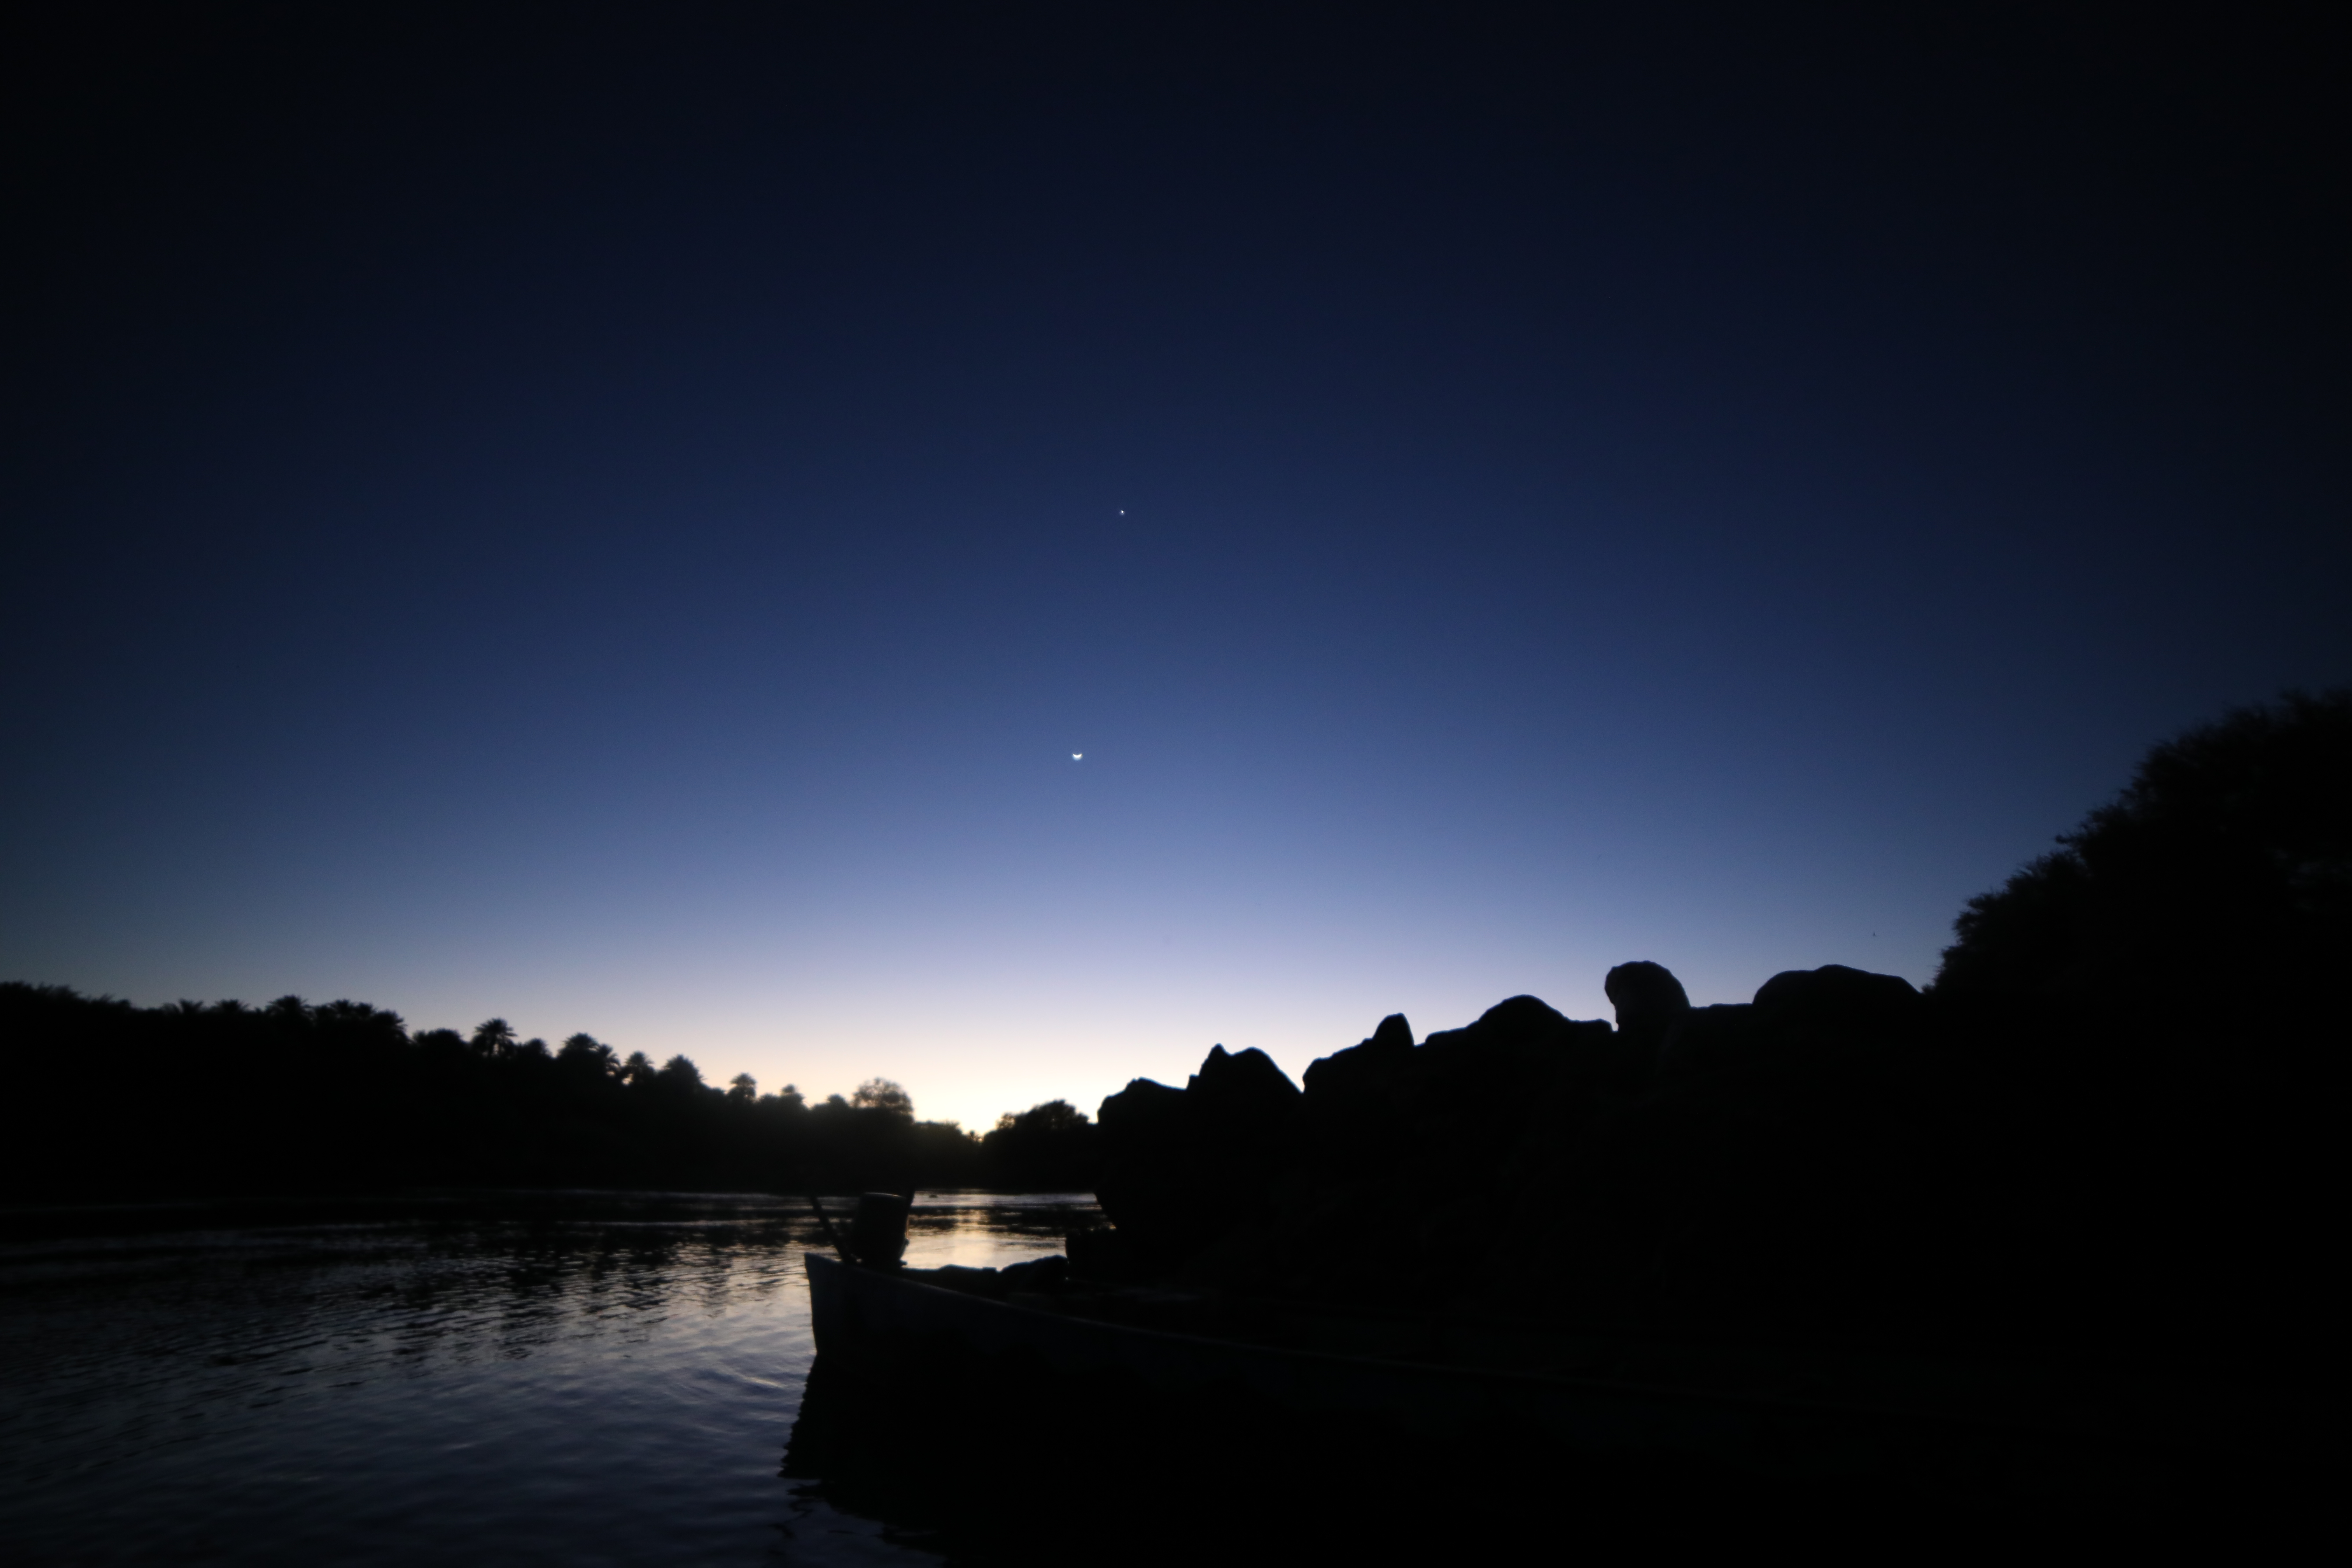
sudan, nile, river, islands, sky, nature, night, water, atmosphere, reflection, darkness, horizon, moonlight, calm, evening, dawn, dusk, astronomical object, morning, moon, lake, daytime, tree, midnight, celestial event, computer wallpaper, landscape, sunset, reservoir, sea